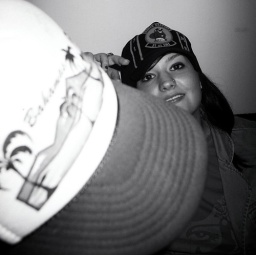
black and white photos are sooo in right now.